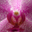
Label: orchid